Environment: real
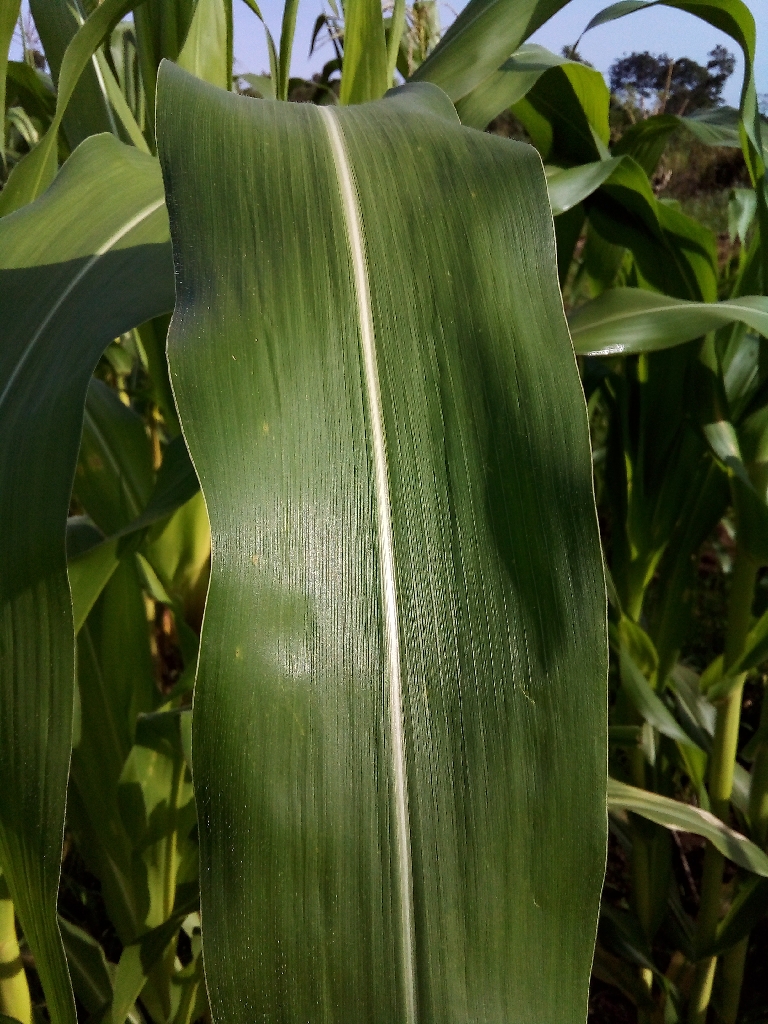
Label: healthy